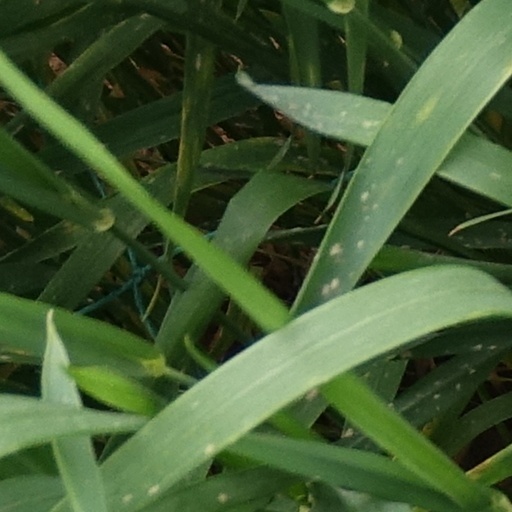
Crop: wheat